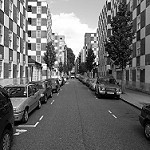
Label: B & W